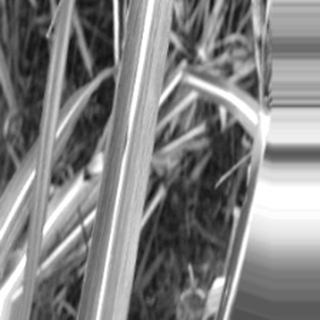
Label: sugarcane_bacterial_blight